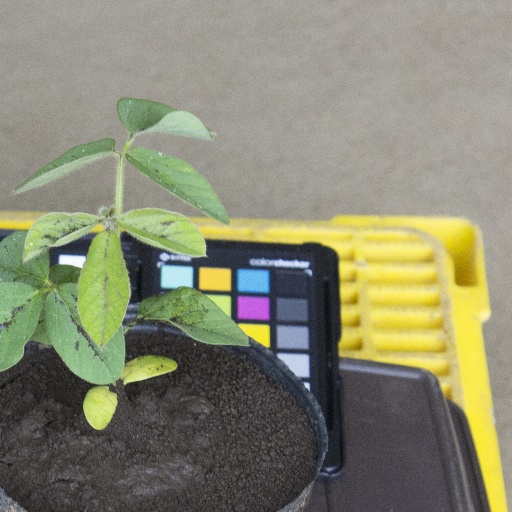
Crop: soybean